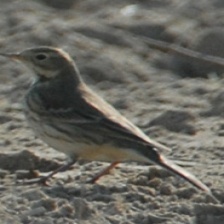
Species: AMERICAN PIPIT
Scientific name: ANTHUS RUBESCENS